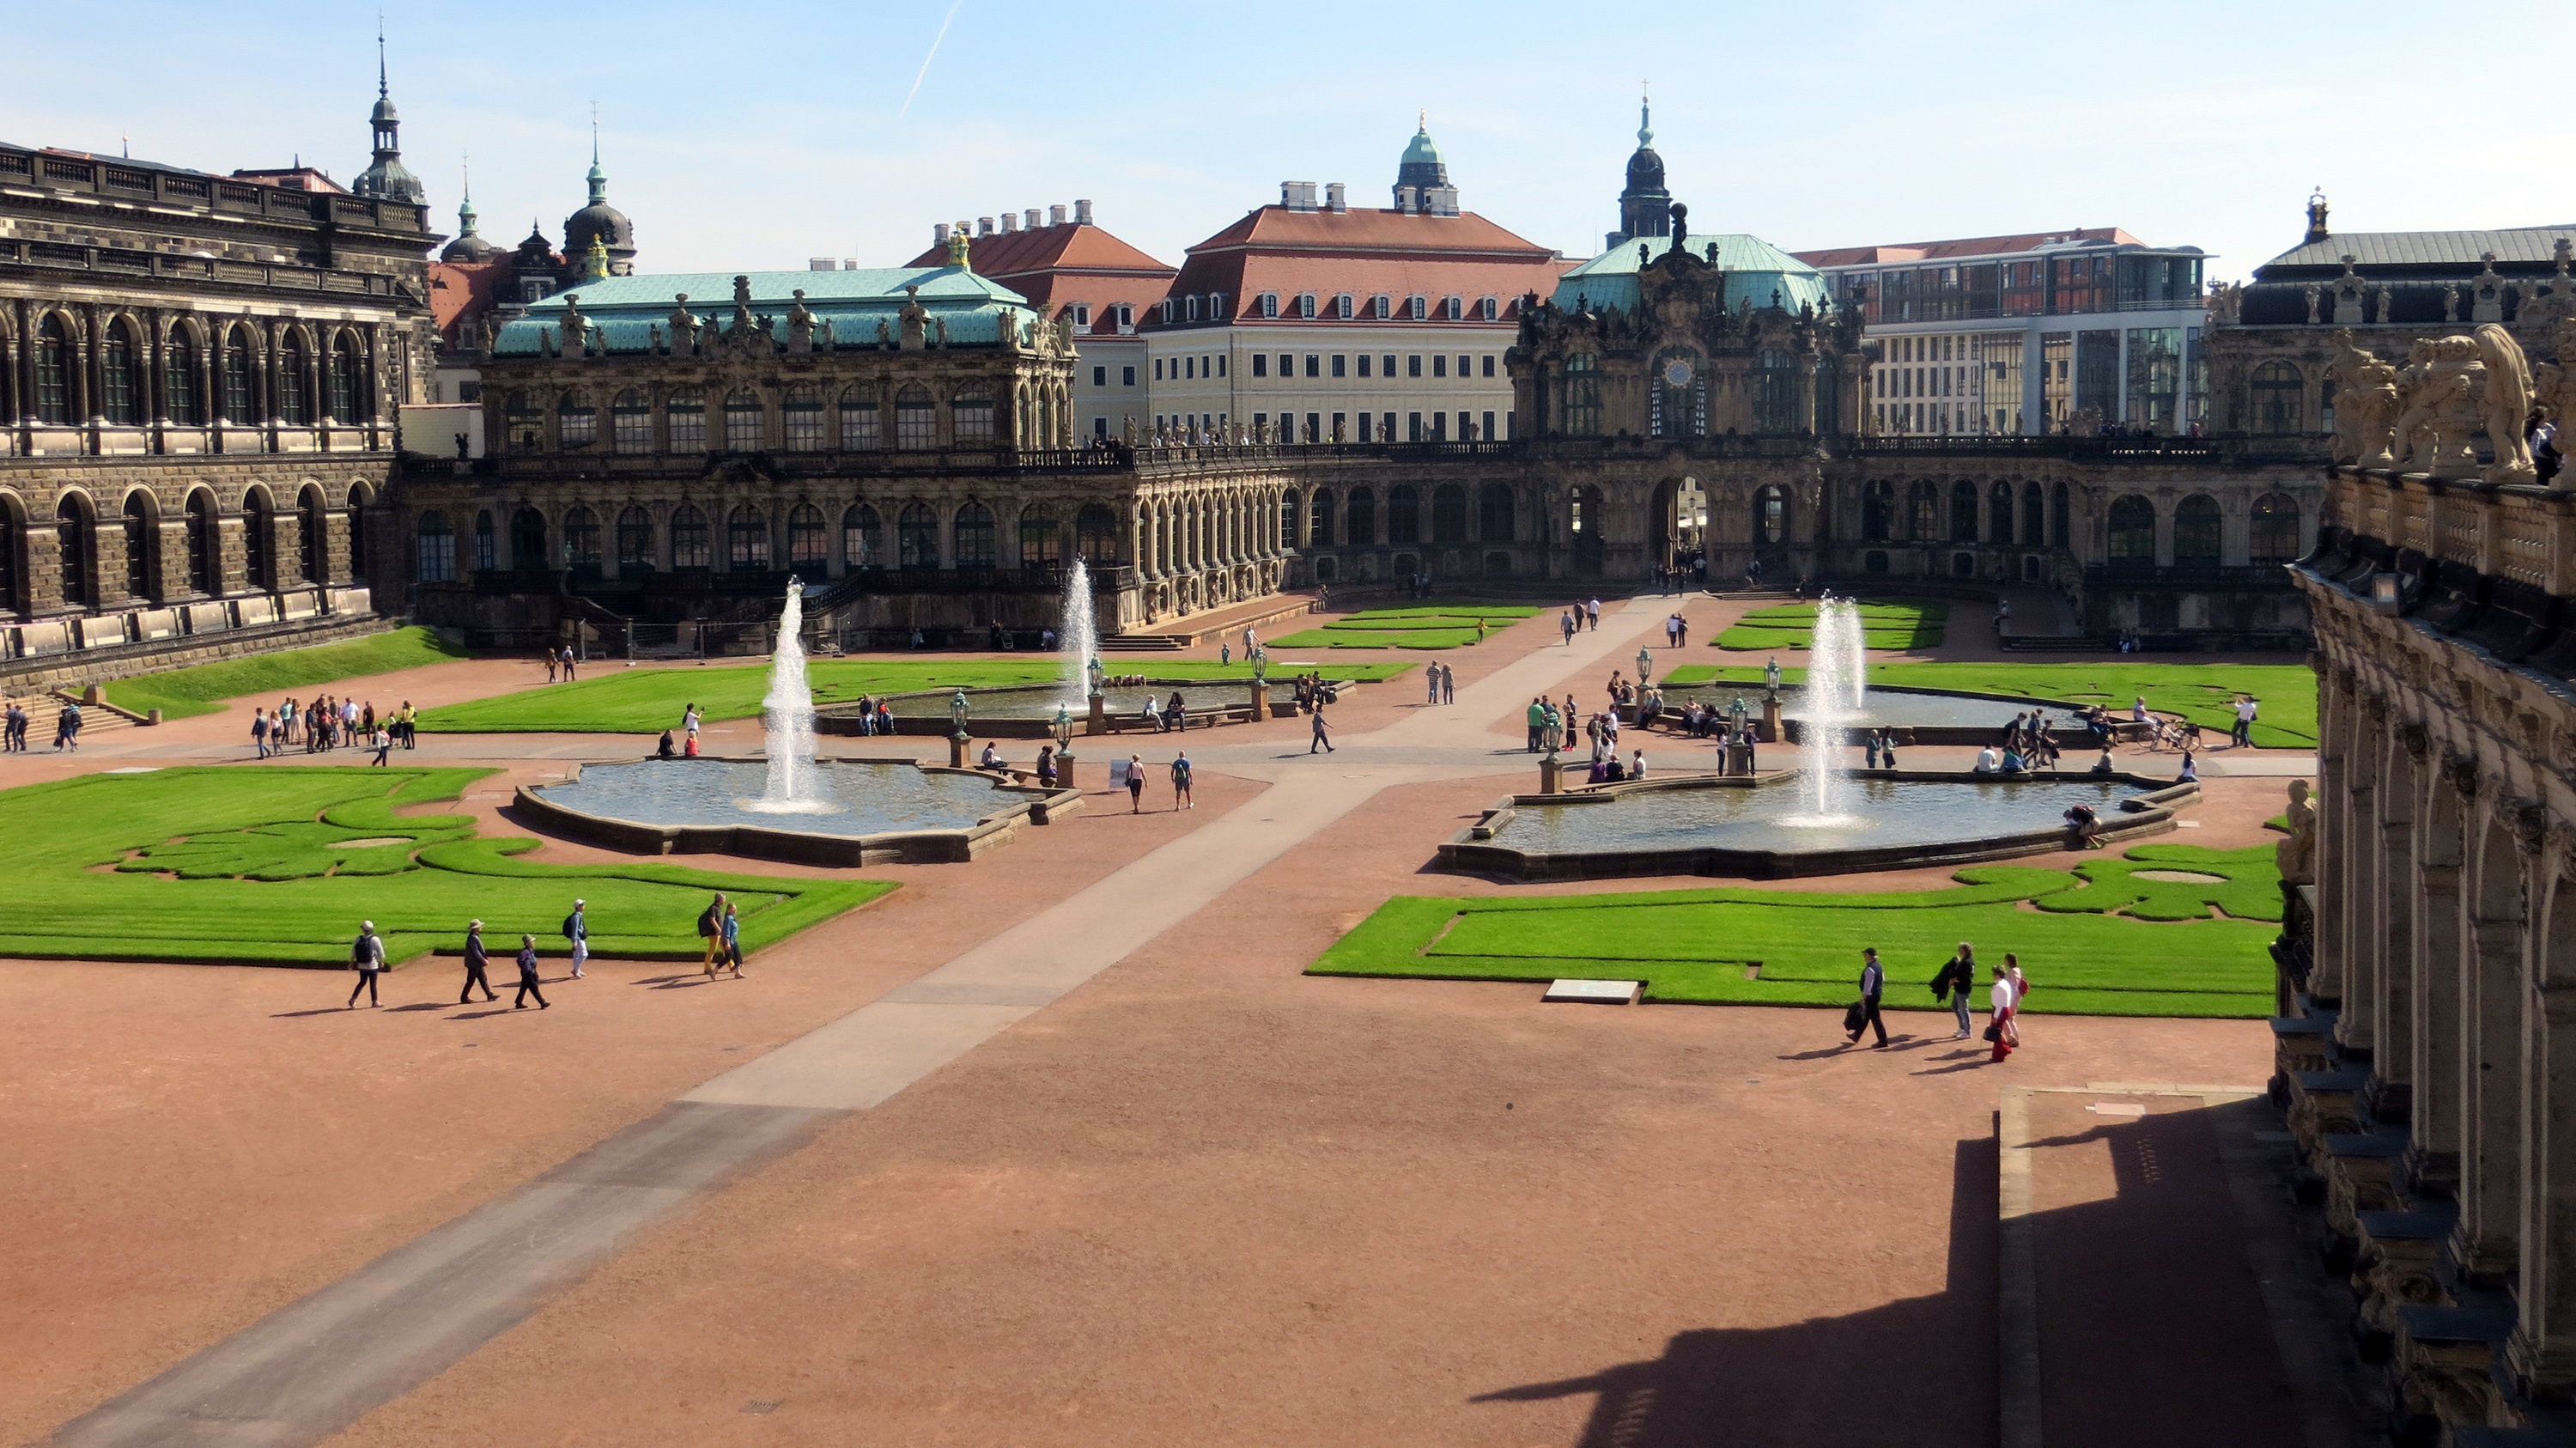
structure, palace, city, monument, plaza, landmark, facade, stadium, waterway, public space, old town, fortress, amphitheatre, rampart, fountain, town square, kennel, estate, architectural style, dresden, visit, destination, human settlement, sport venue